Alderley Edge railway station

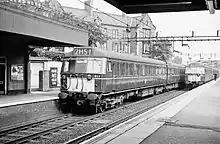
Two AM4 EMUs at Alderley Edge station in October 1962

Opened by the Manchester and Birmingham Railway, then absorbed by the London and North Western Railway, the line became part of the London, Midland and Scottish Railway during the grouping of 1923. It then passed on to the London Midland Region of British Railways on nationalisation in 1948.